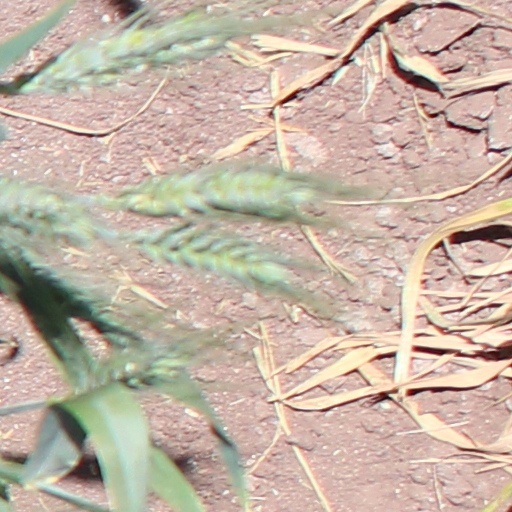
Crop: wheat